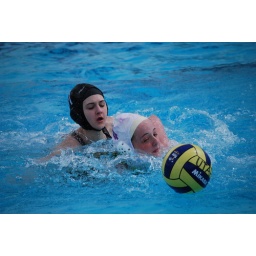
two girls battle for the ball in the state championships in Utah